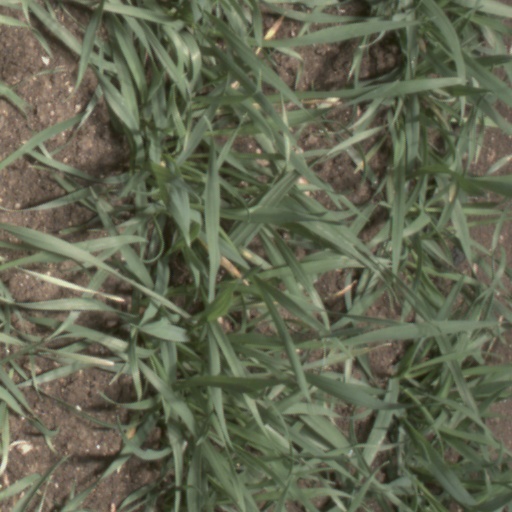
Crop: wheat